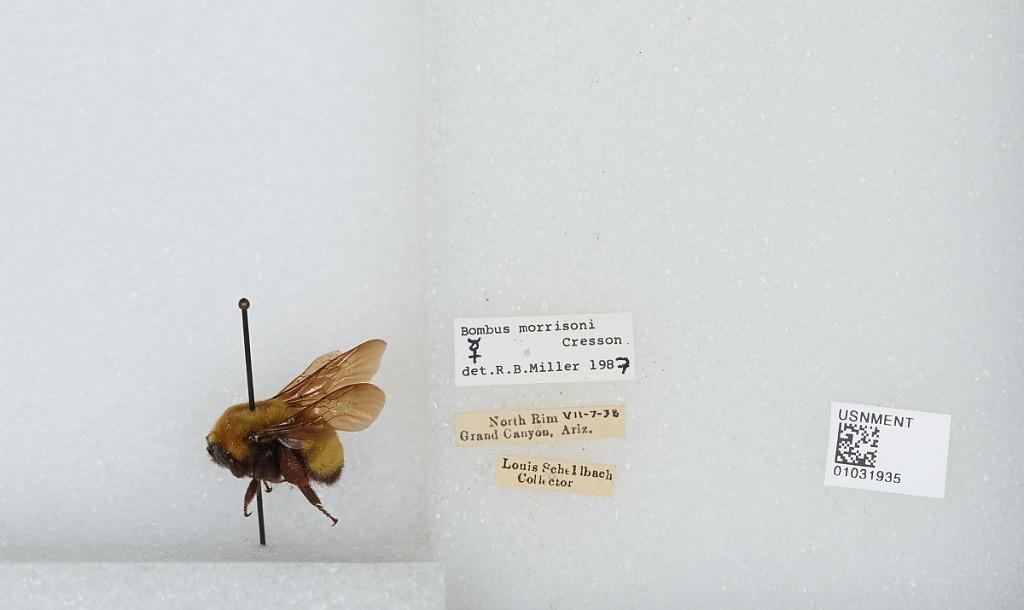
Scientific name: Bombus (Separatobombus) morrisoni Cresson
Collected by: L. Schellbach
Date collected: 1938-7-7
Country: United States
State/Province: Arizona
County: Coconino
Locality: North Rim
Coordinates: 36.2106, -112.061
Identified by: Miller, R. B.